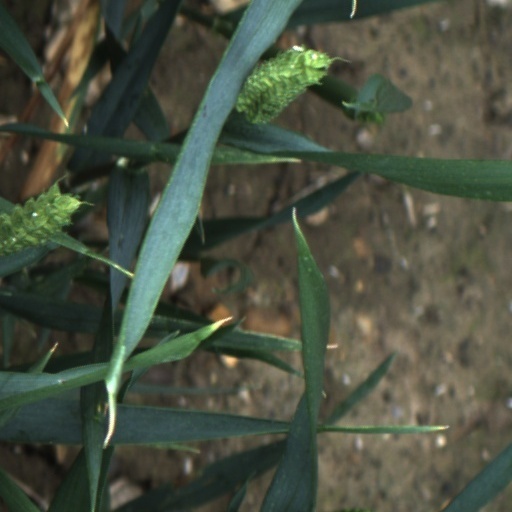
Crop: wheat